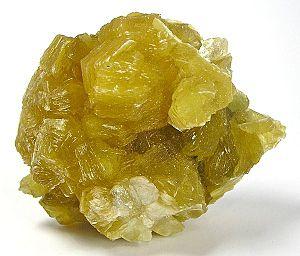
La lépidolite est une espèce minérale du groupe des silicates et du sous-groupe des phyllosilicates, de formule K(Li, Al)₃(Si, Al)₄O₁₀(F, OH)₂.